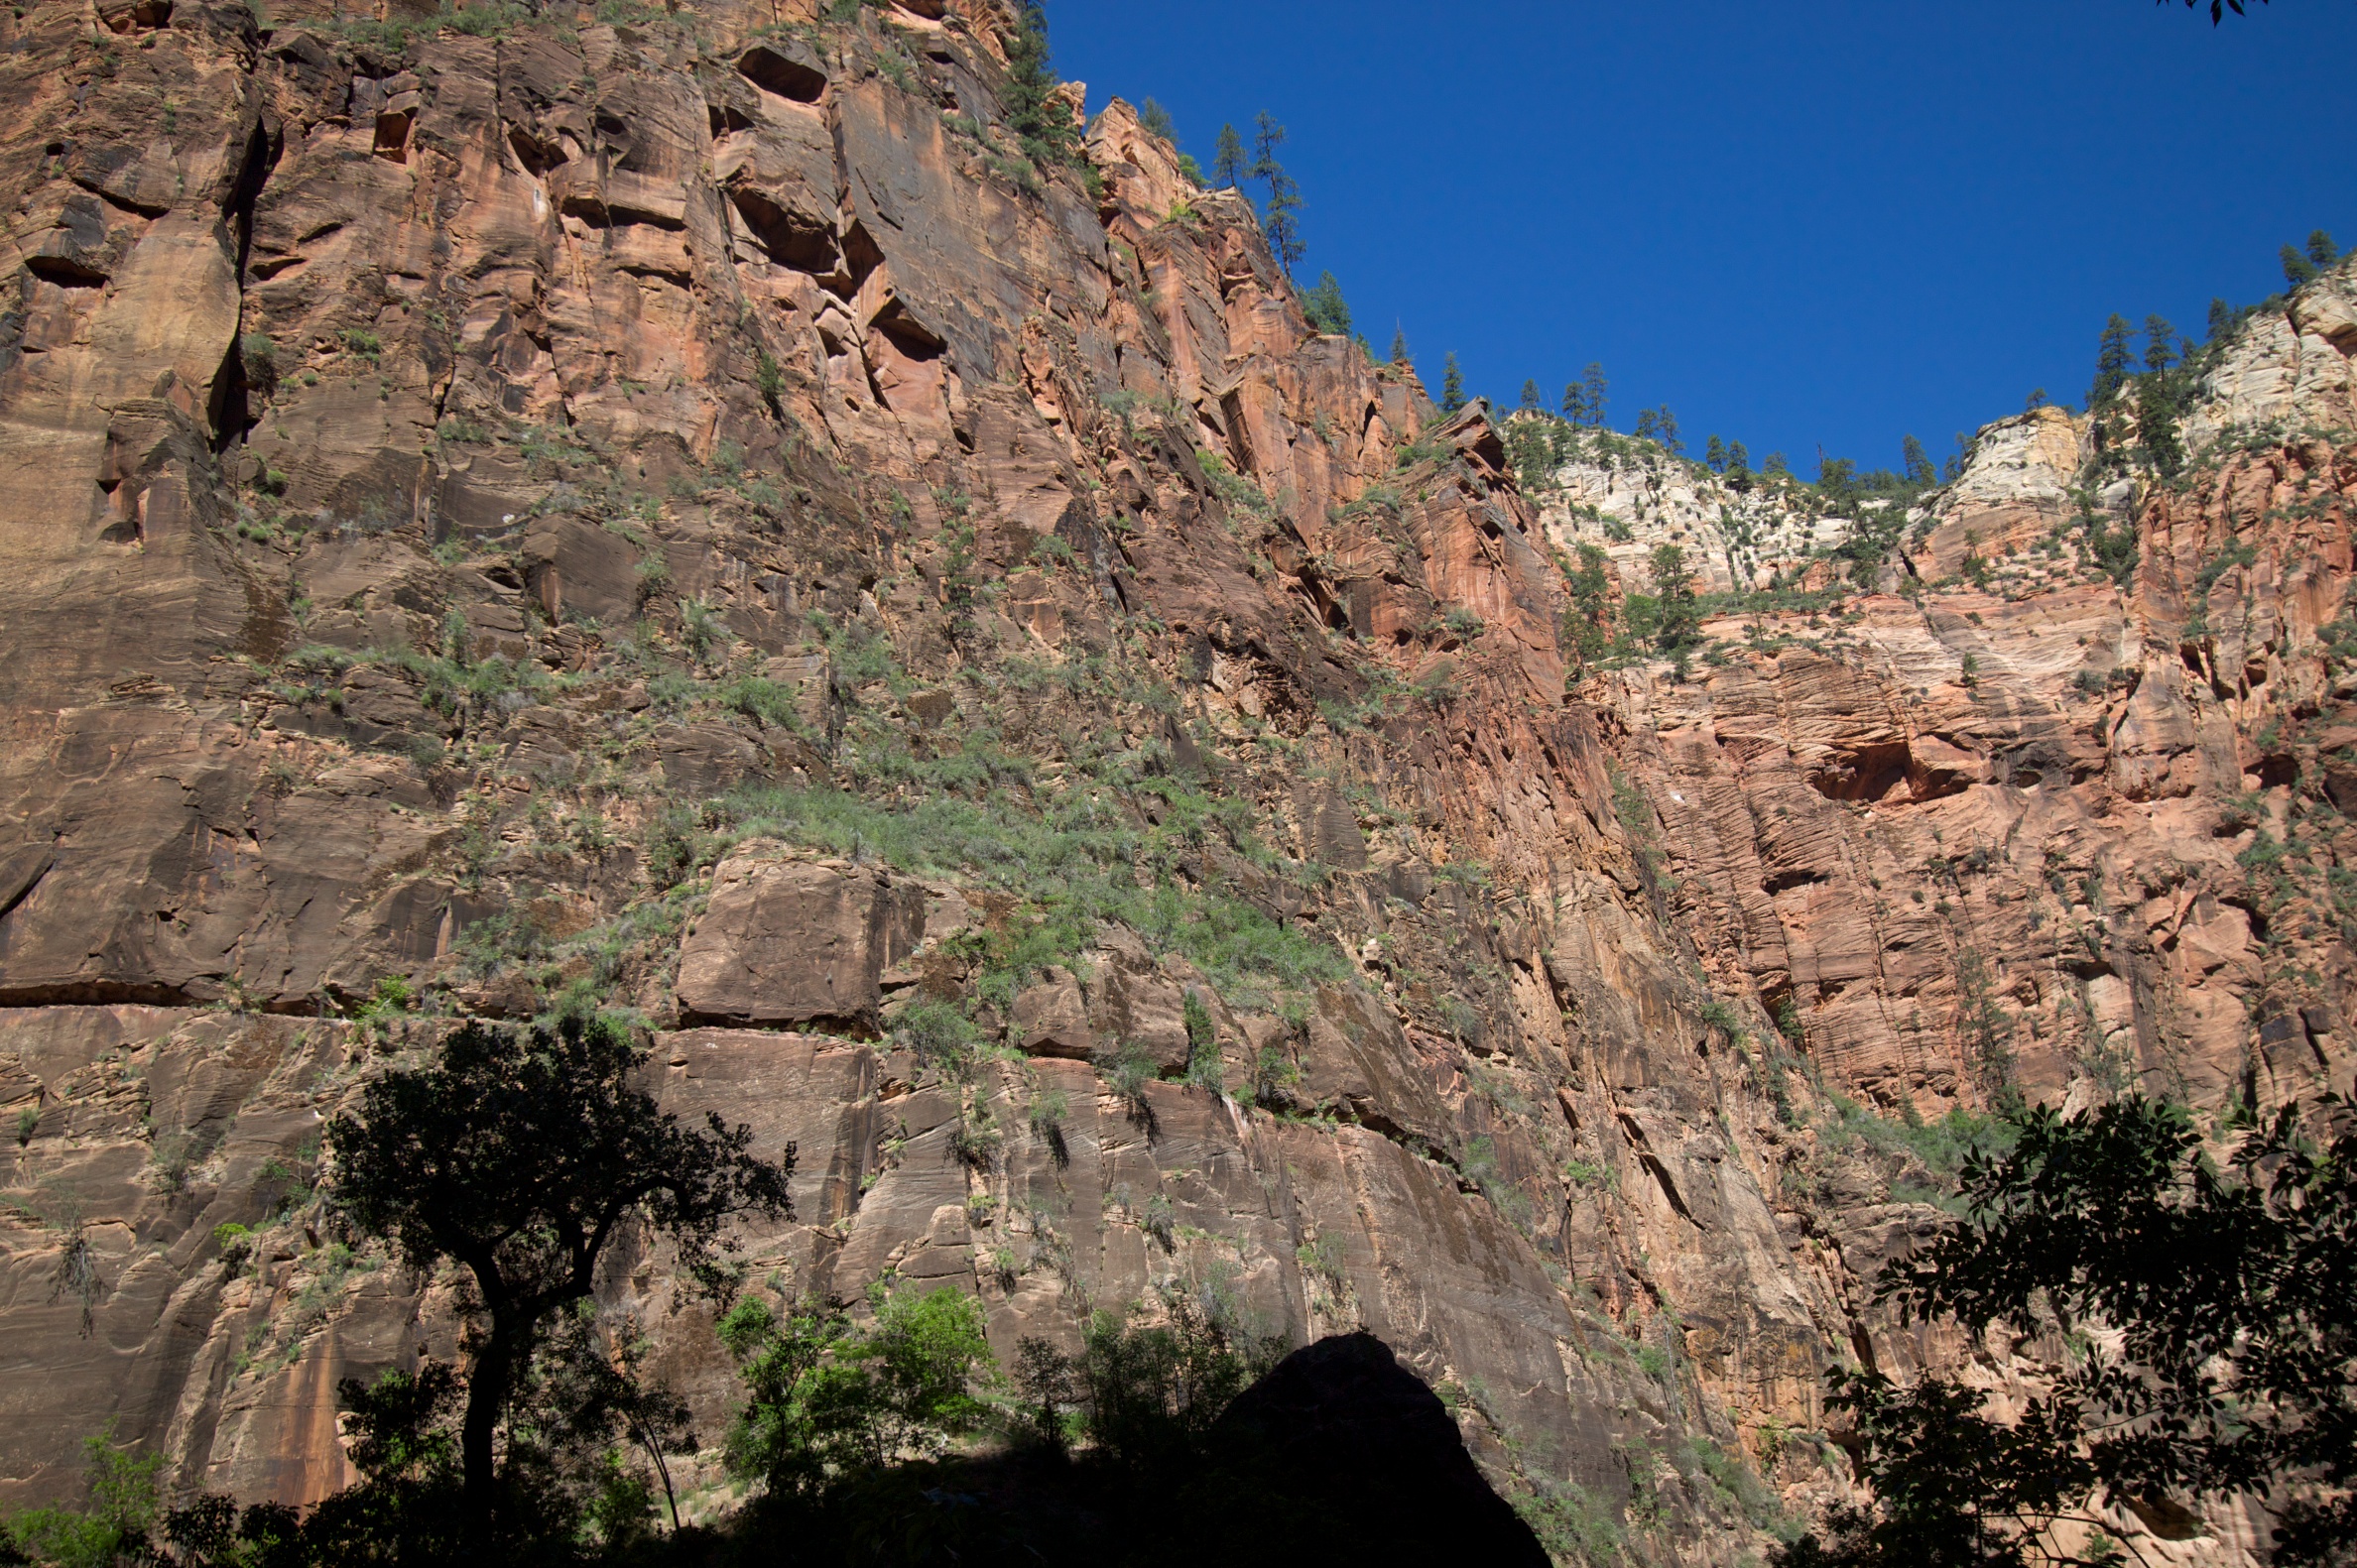
rock, wilderness, walking, mountain, trail, adventure, valley, formation, cliff, park, canyon, terrain, ridge, geology, utah, ravine, plateau, zion, wadi, landform, geographical feature